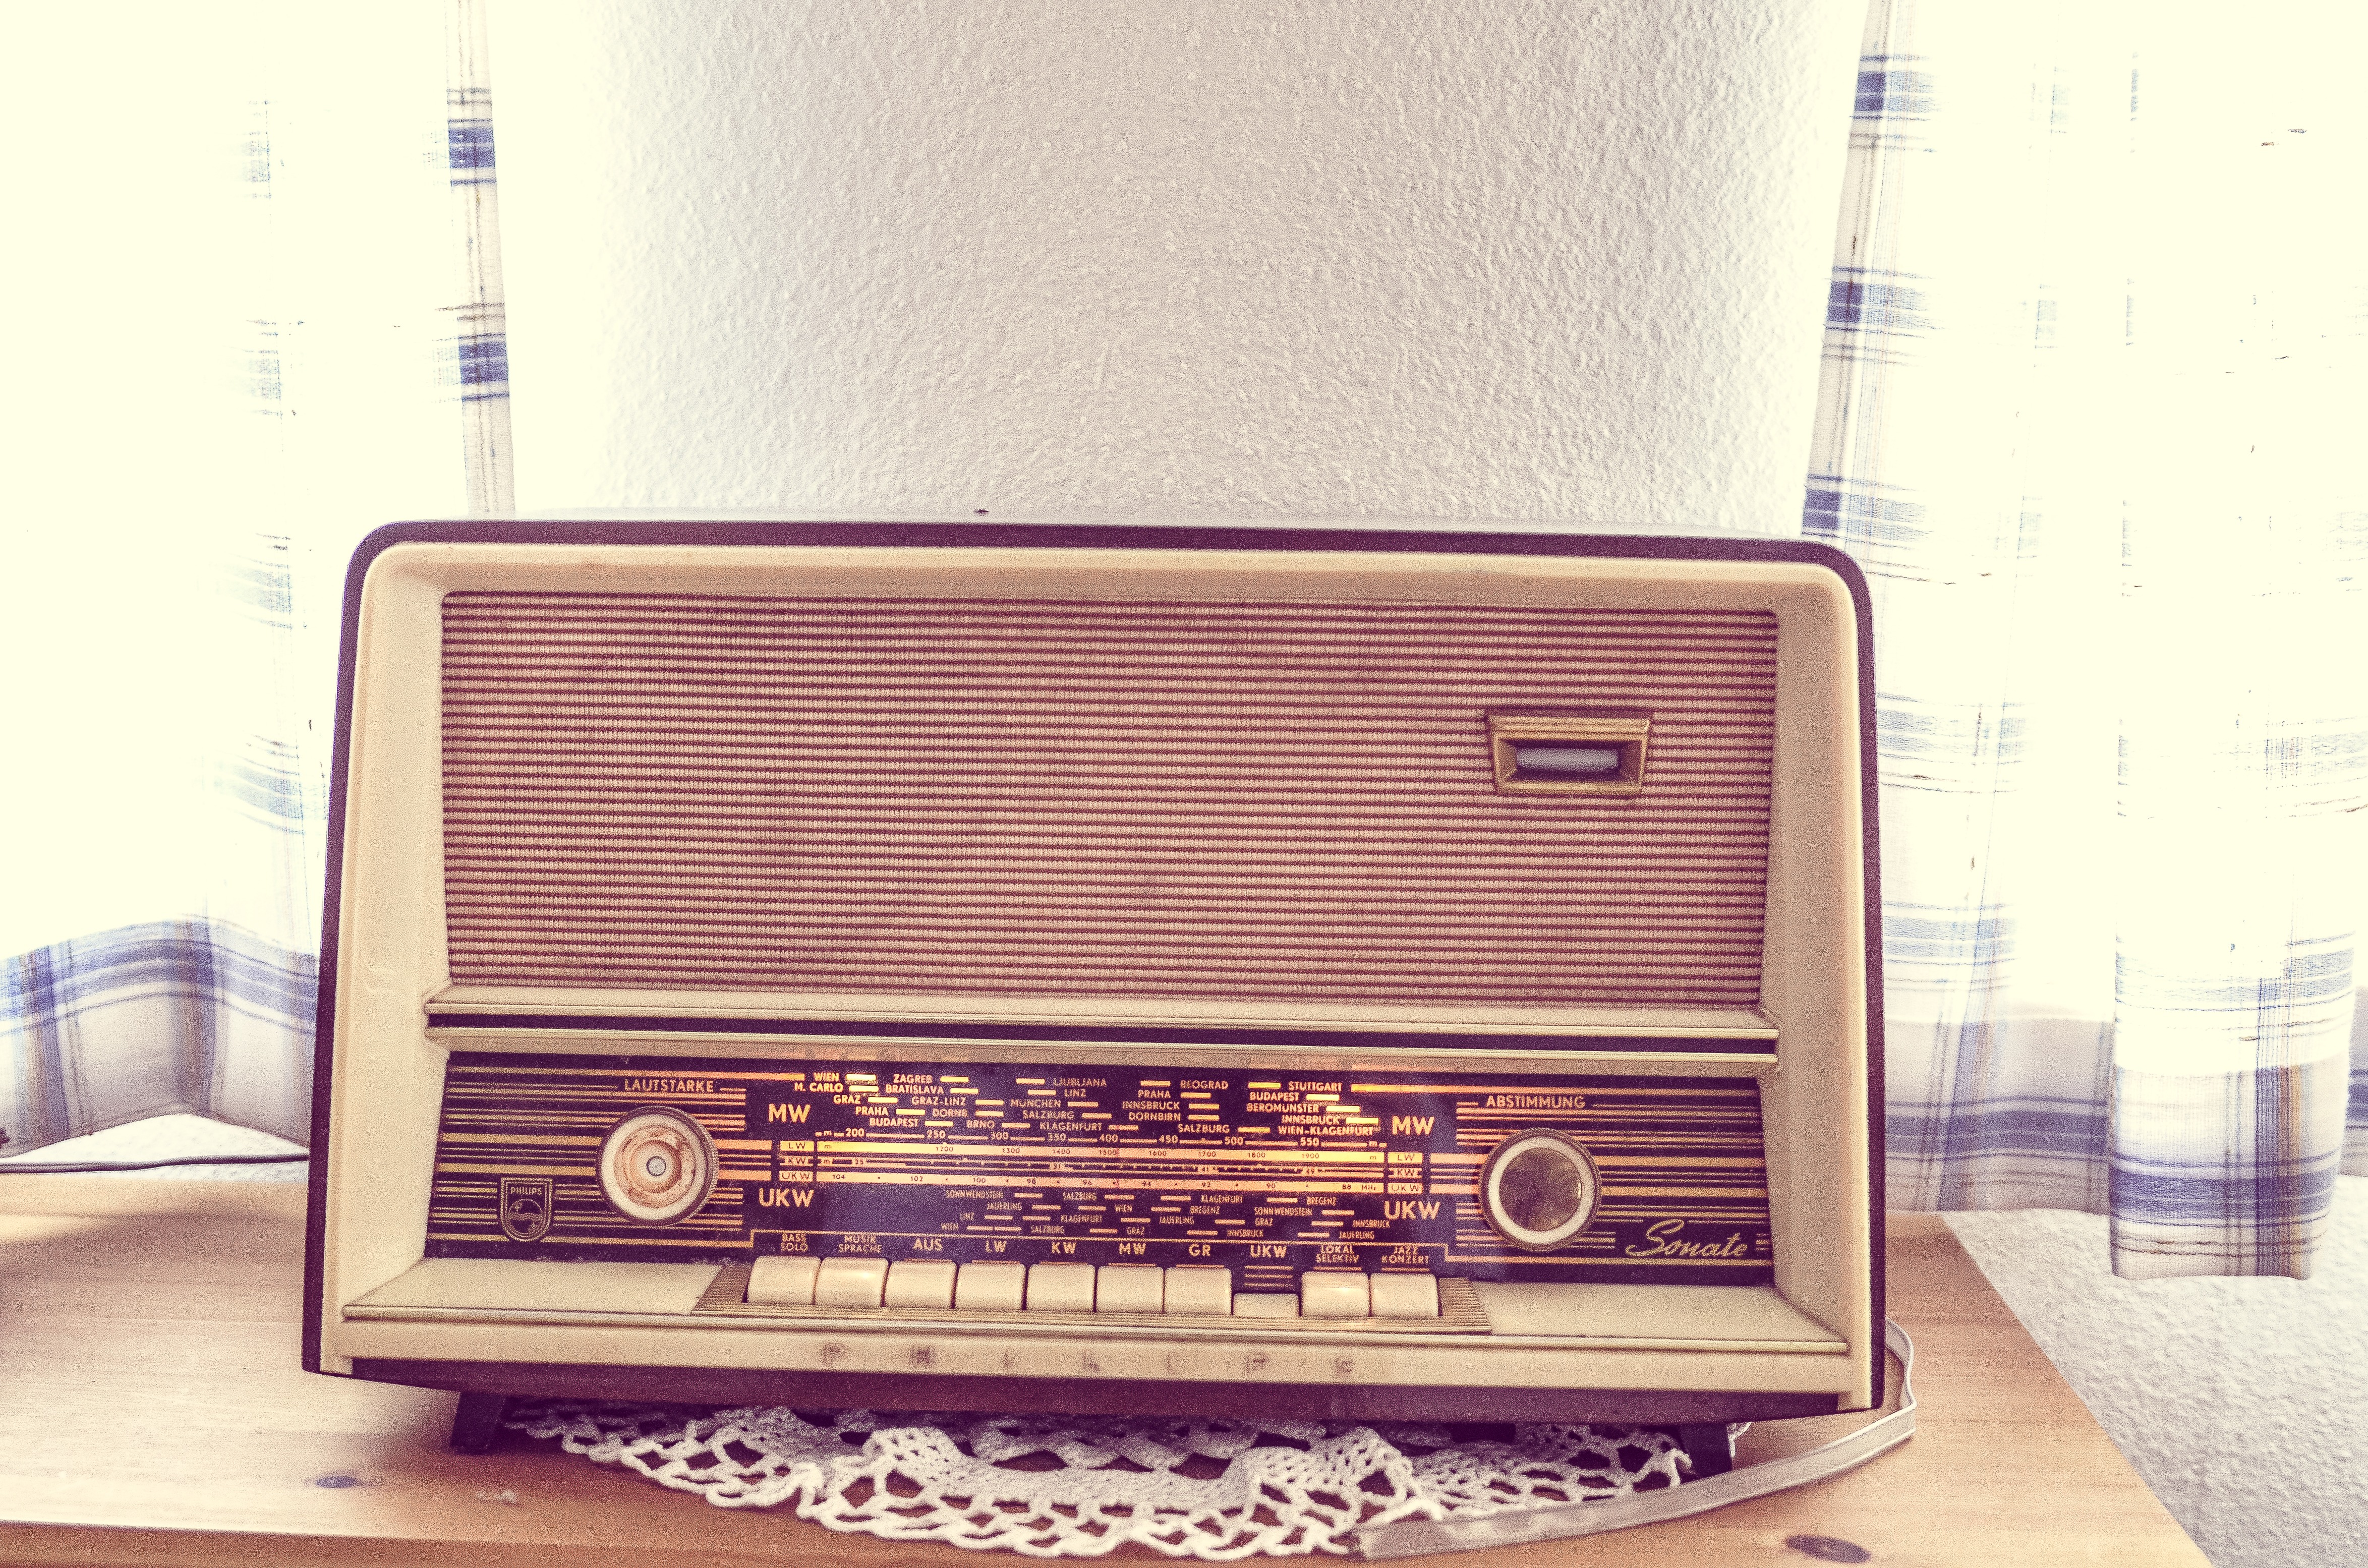
technology, retro, old, radio, product, rusted, speakers, tube radio, electronic device, communication device